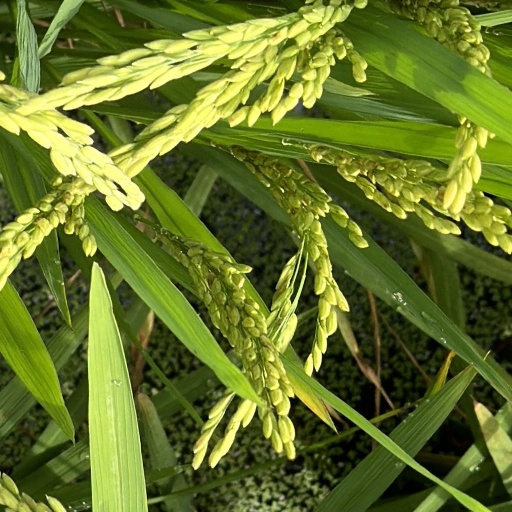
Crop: rice